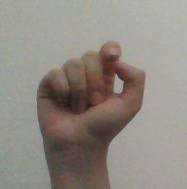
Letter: fa